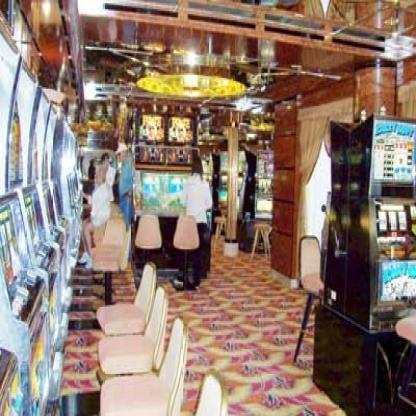
Scene: Indoor